1955 1000 km Buenos Aires

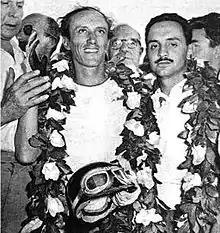
Valiente/Ibanez - Winners of the 1000 km of Buenos Aires

A grand total of 55 racing cars were registered for this event, of which all arrived for practice and qualifying. Although this was the first major sports car race of the year, the race was poorly supported by the work of teams. Only Ferrari and Equipe Gordini sent cars from Europe. Both teams were represented by two cars in the race. Ferrari send a Ferrari 376 S for Maurice Trintignant and José Froilán González, and a 750 Monza for Umberto Maglioli and Clemar Bucci. Meanwhile, France was represented by a Gordini T24S in the hands of Élie Bayol and Harry Schell, and a T15 for the Argentine pairing of Adolfo Schwelm Cruz and Pedro J. Llano. The remainders of the field were cars from South America.